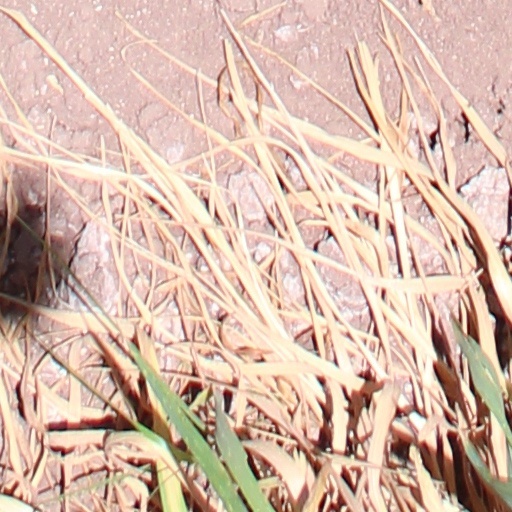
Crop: wheat